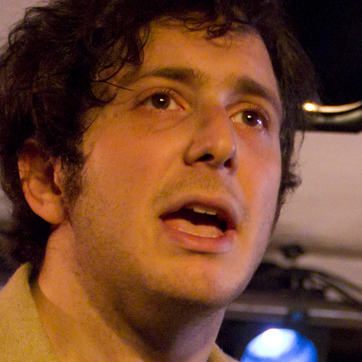
Material: skin